Vidaaya

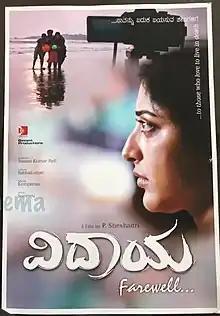
Film poster

Vidaaya ("Farewell") is a 2015 Indian Kannada film written and directed by P. Sheshadri, starring Lakshmi Gopalaswamy, Suchendra Prasad, H. G. Dattatreya and Pratham in lead roles.